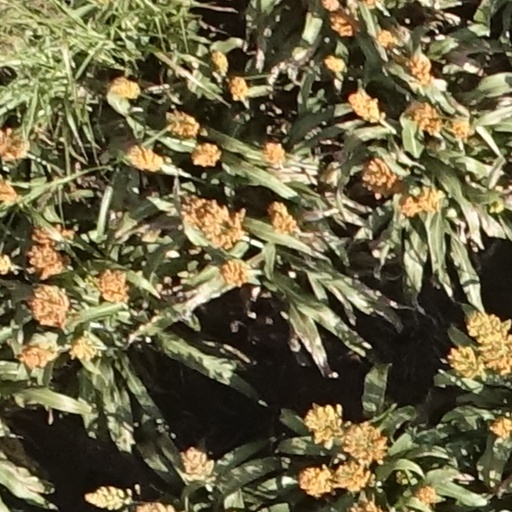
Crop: sorghum